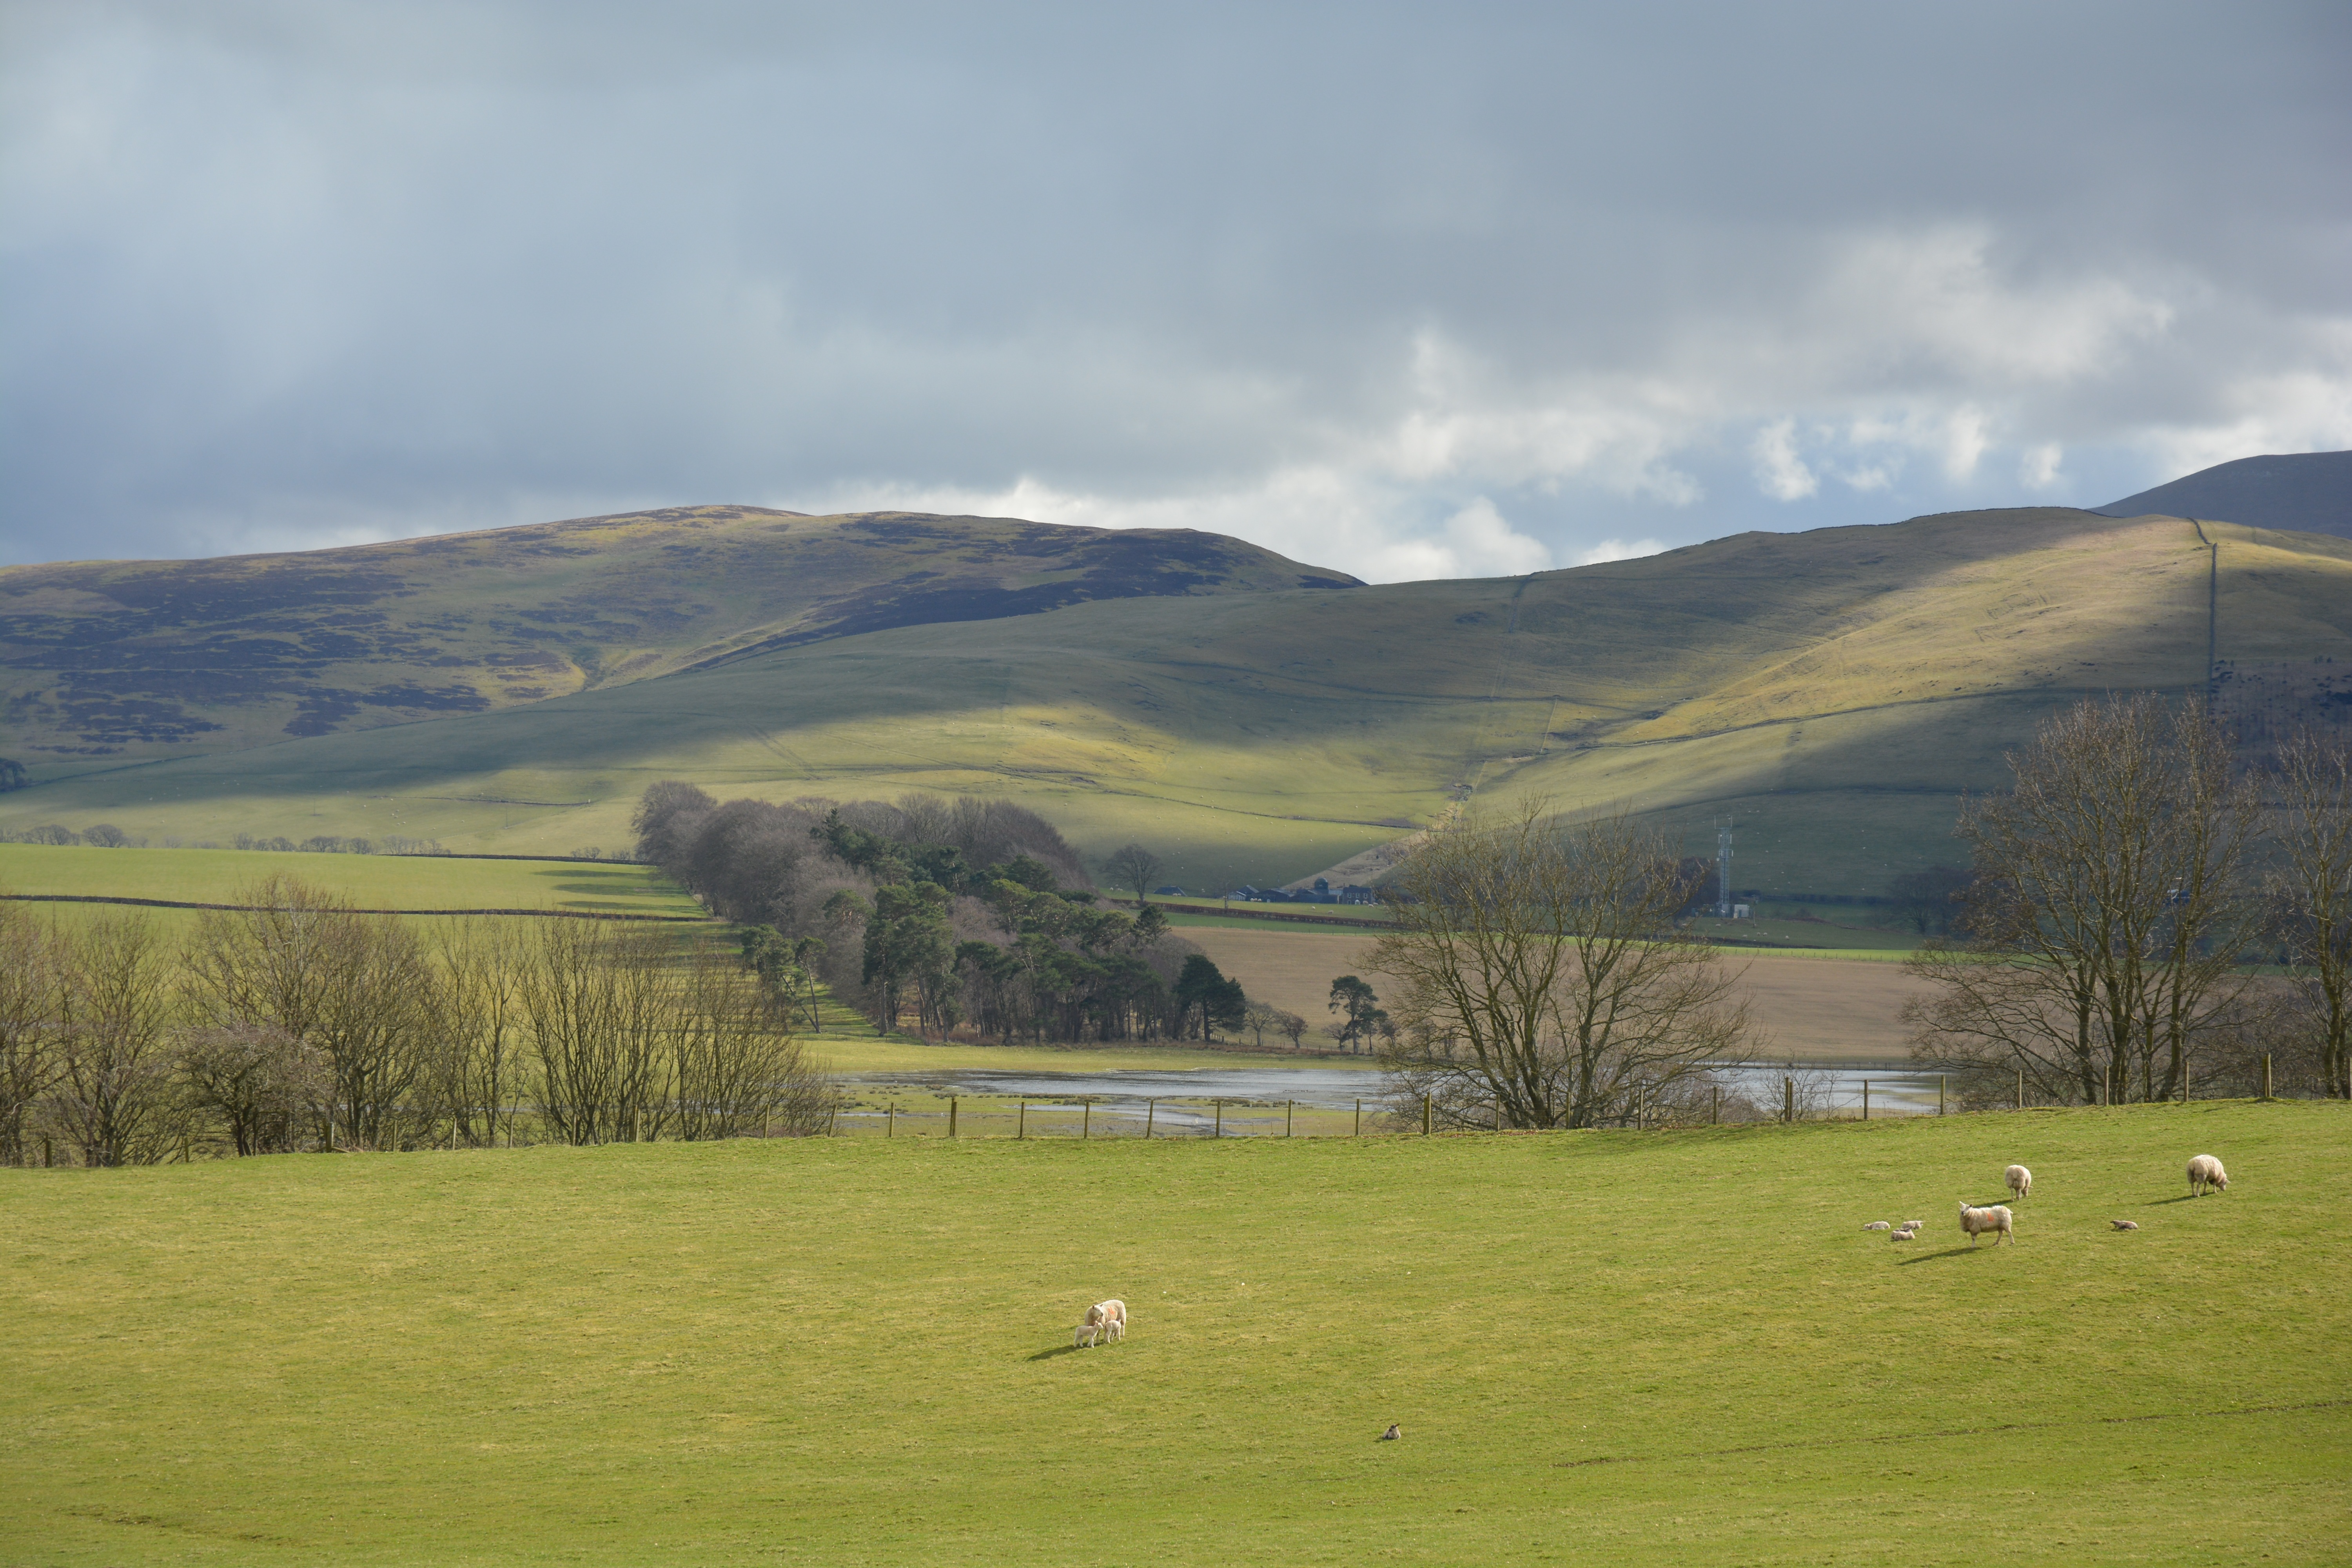
landscape, tree, nature, grass, mountain, cloud, sky, sun, field, meadow, countryside, hill, lake, valley, mountain range, village, spring, green, scenic, pasture, sheep, scenery, shadow, gray, reservoir, agriculture, highland, plain, uk, grassland, plateau, scotland, scottish, fell, habitat, loch, rural area, geographical feature, atmospheric phenomenon, mountainous landforms, sport venue